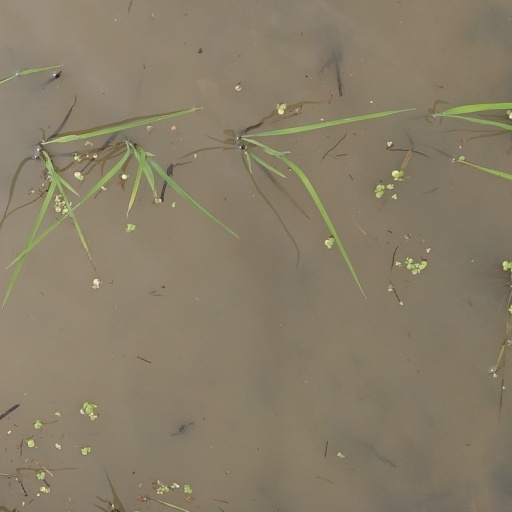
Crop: rice